Sinungaling Mong Puso

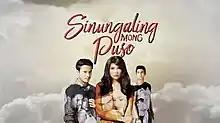
Title card

( / international title: "Cruel Lies") is a 2016 Philippine television drama thriller series broadcast by GMA Network. The series is based on a 1992 Philippine film of the same title. Directed by Ricky Davao, it stars Rhian Ramos, Rafael Rosell and Kiko Estrada. It premiered on July 18, 2016 on the network's Afternoon Prime line up. The series concluded on October 28, 2016 with a total of 74 episodes.